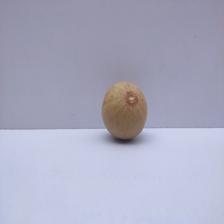
Size: Medium